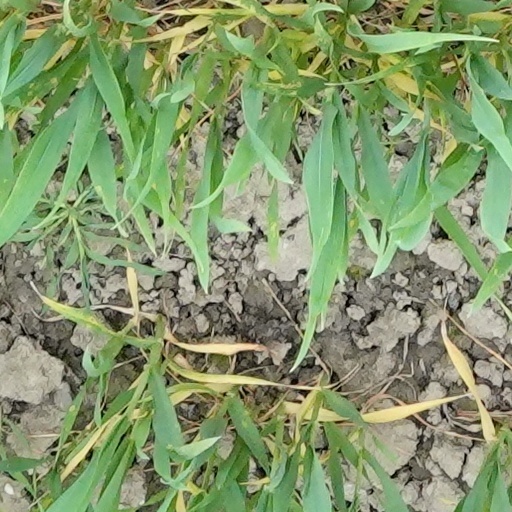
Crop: wheat